Maritana

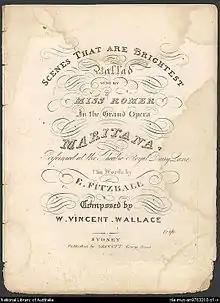
Sheet music cover to "Maritana"

Maritana is a three-act opera including both spoken dialogue and some recitatives, composed by William Vincent Wallace, with a libretto by Edward Fitzball (1792–1873). The opera is based on the 1844 French play "Don César de Bazan" by Adolphe d'Ennery and Philippe François Pinel (Dumanoir), which was also the source material for Jules Massenet's opéra comique "Don César de Bazan" (the character of Don César de Bazan first appeared in Victor Hugo's "Ruy Blas"). The opera premiered at the Theatre Royal, Drury Lane on 15 November 1845.